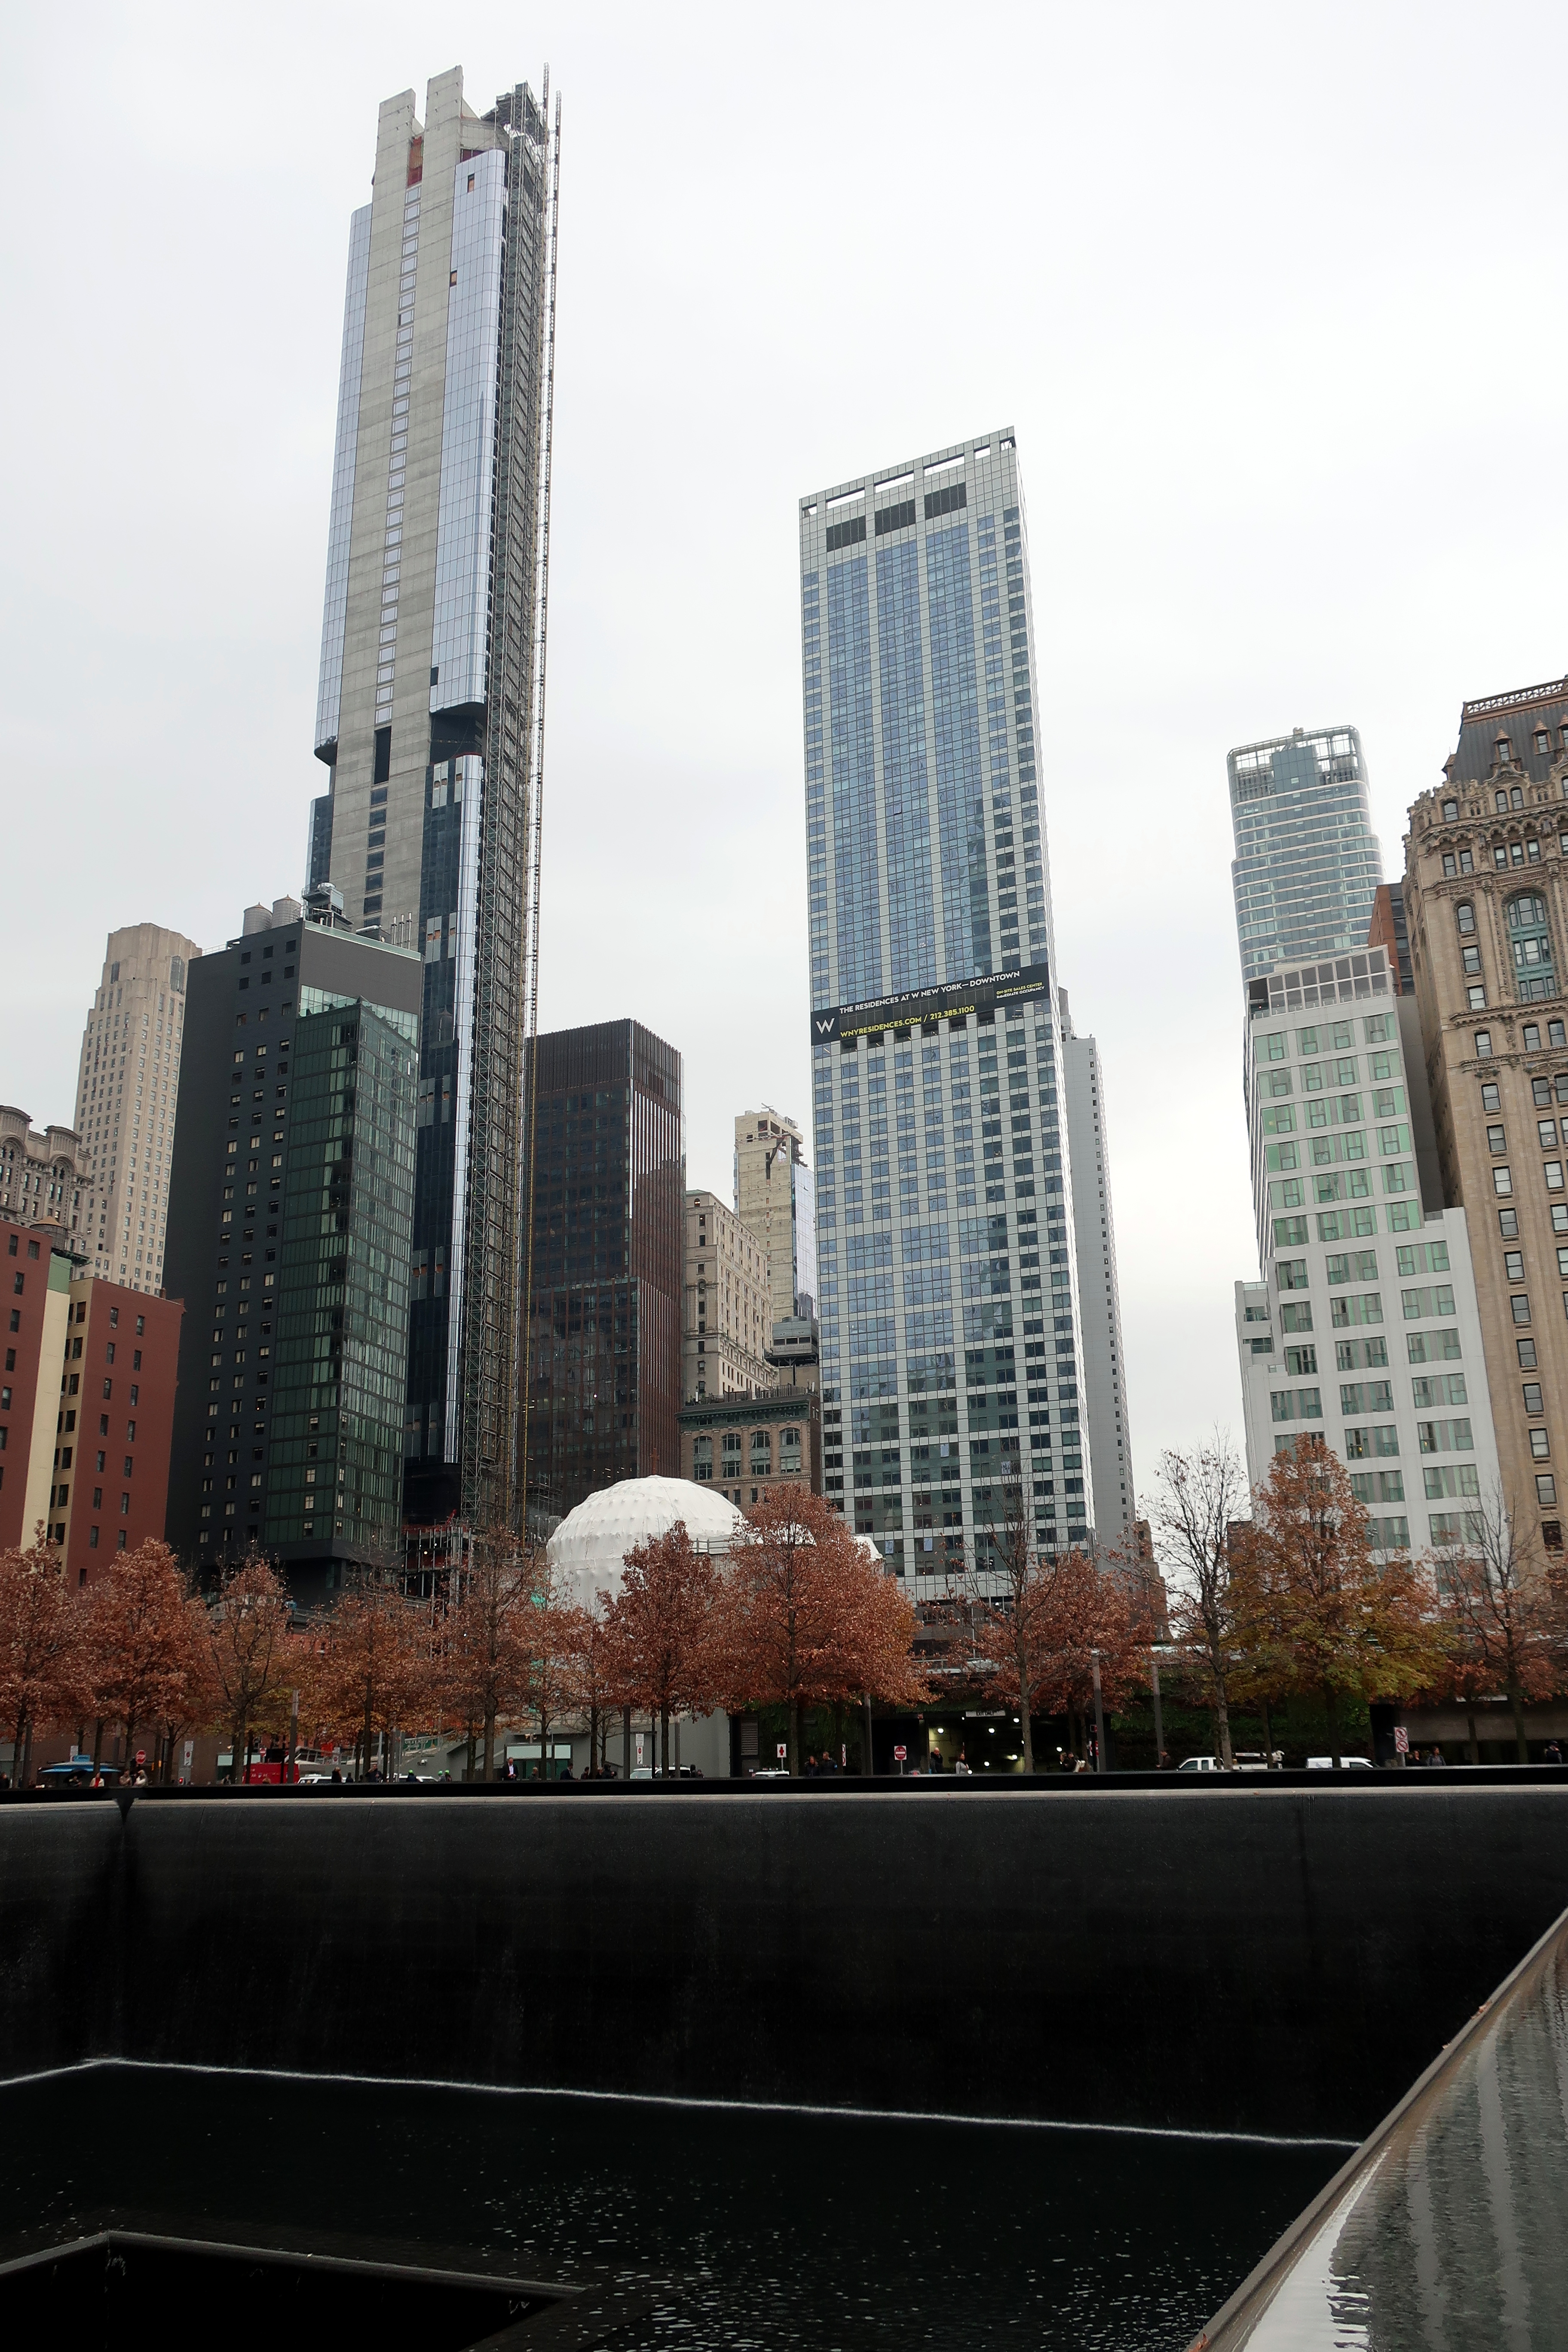
skyline, building, city, skyscraper, manhattan, downtown, dusk, evening, landmark, tower block, metropolis, urban area, geographical feature, human settlement, metropolitan area, daytime, architecture, cityscape, condominium, tower, sky, tree, corporate headquarters, neighbourhood, mixed use, real estate, headquarters, commercial building, plant, reflection, road, street